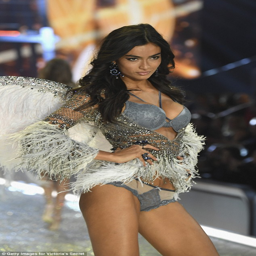
turning heads : last month , person stunned as she walked in show